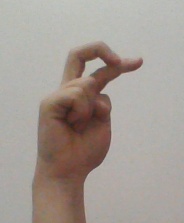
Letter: zay